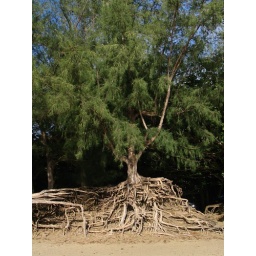
This tree is on the beach at Ke'e Beach in Kauai, Hawaii